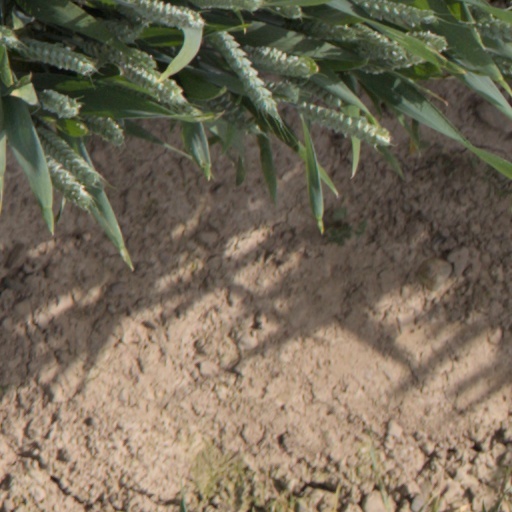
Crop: wheat